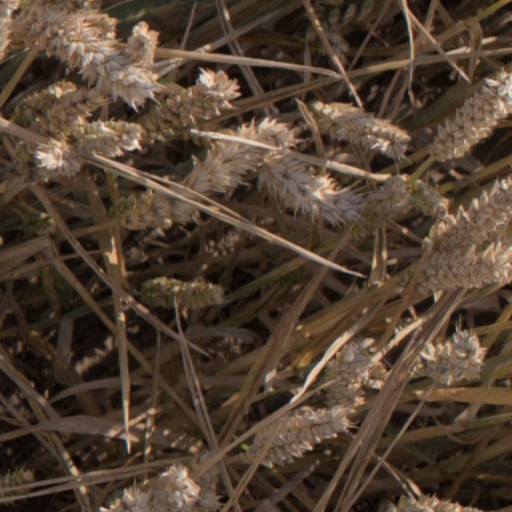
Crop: wheat